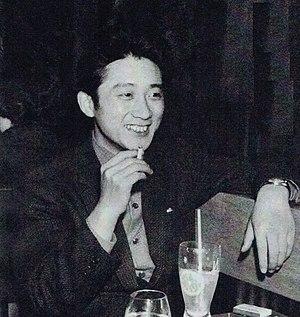
Tetsuo Miura 三浦 哲郎, Miura Tetsuo; 16 mars 1931 à Hachinohe, préfecture d'Aomori - 29 août 2010 à Tokio est un écrivain japonais.